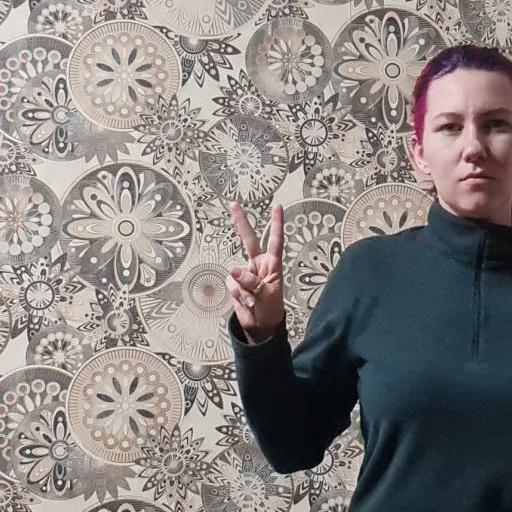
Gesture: peace